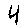
Label: 4